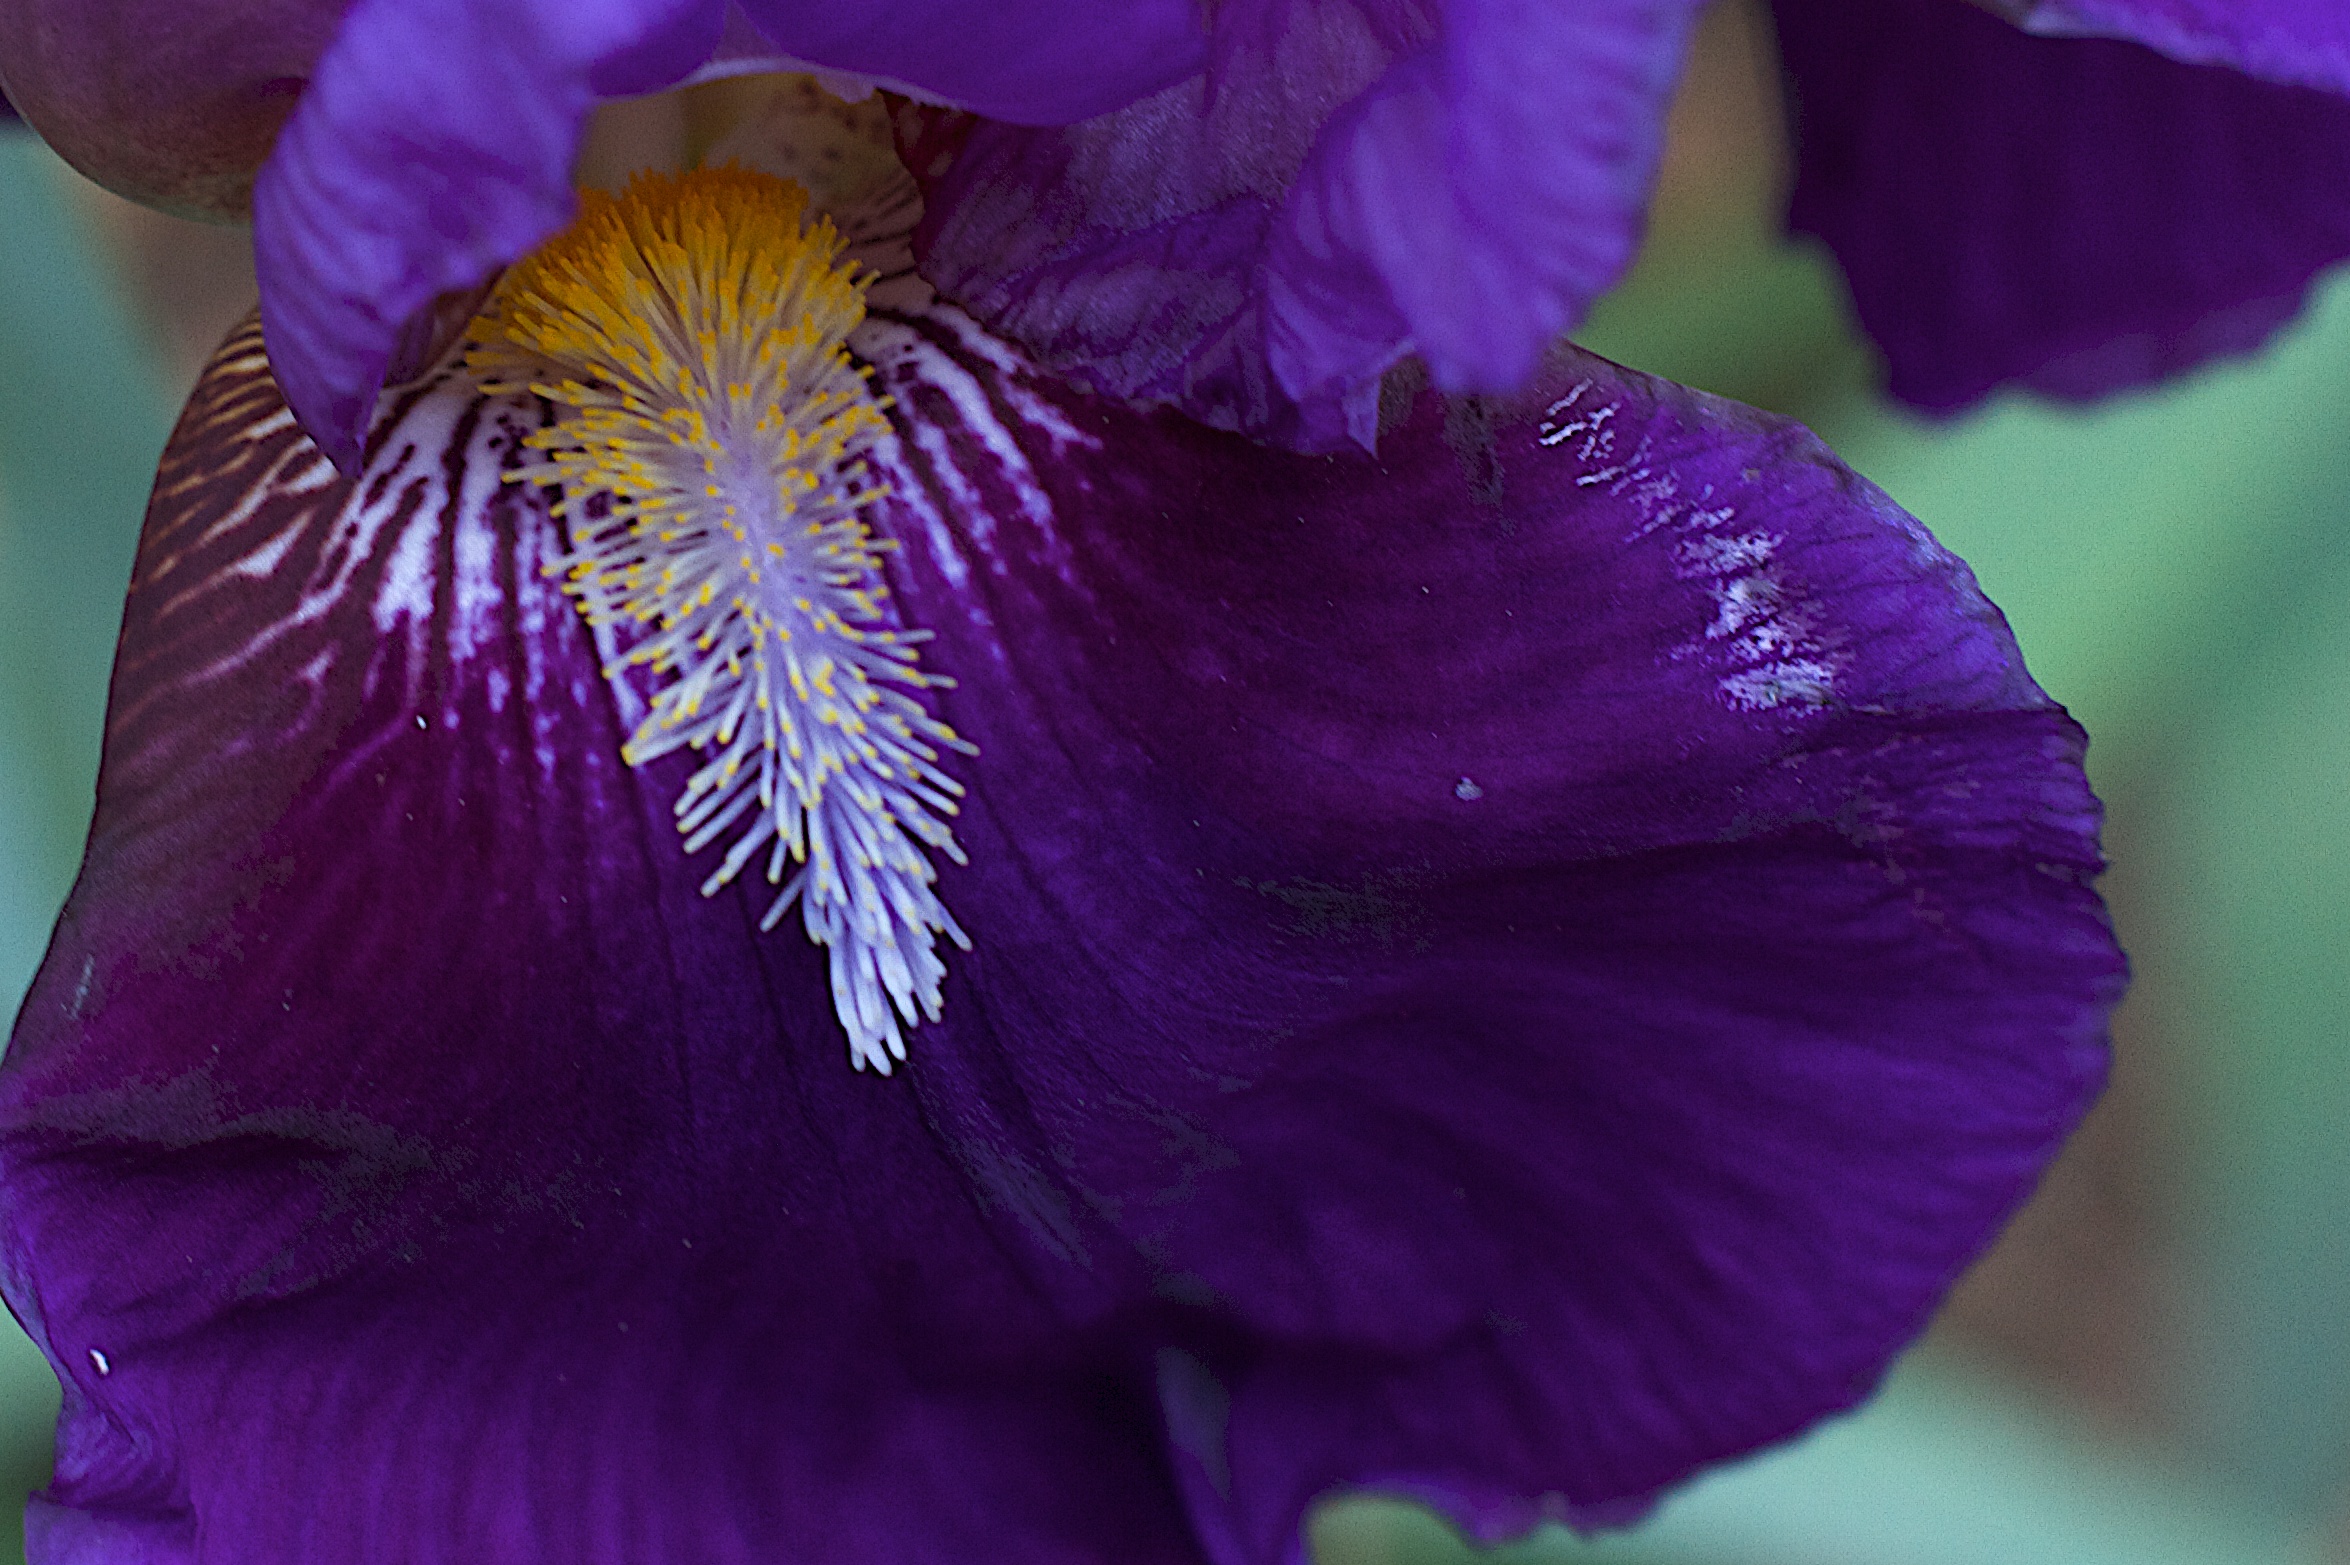
flower, purple, plant, flora, eye, iris, macro photography, land plant, petal, close up, flowering plant, organ, iris family, plant stem, human body